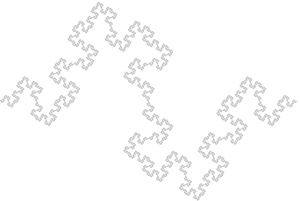
Cet article est une liste de fractales, ordonnées par dimension de Hausdorff croissante.
Le flocon de Koch est l'une des premières courbes fractales à avoir été décrites.